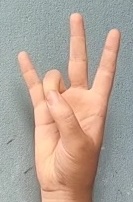
ASL sign: 7